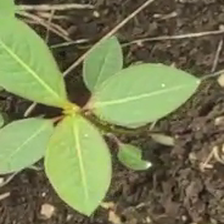
Weed species: Moti_dudhi(Euphorbia_geneculata_L)